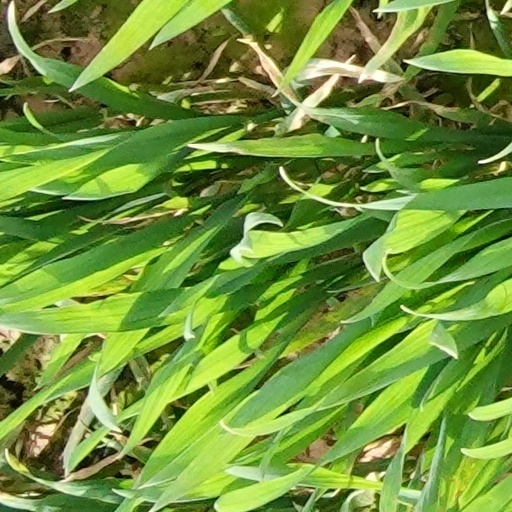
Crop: wheat